Sonya Levien

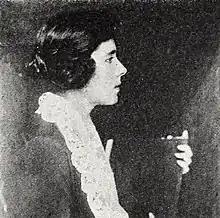
From a 1925 magazine

Sonya Levien (born Sara Opesken; 25 December 1888 – 19 March 1960) was a Russian-born American screenwriter. She became one of the highest earning female screenwriters in Hollywood in the 1930s and would help a number of directors and film stars transition from silent films to talkies. In 1955 she received an Academy Award for her screenplay "Interrupted Melody."